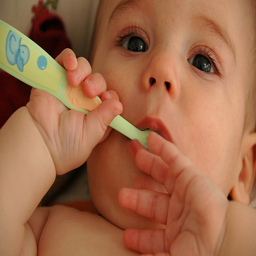
a small child brushing his teeth while laying on his back
A baby holding a tooth brush in it's mouth
A baby with a toothbrush in the mouth
A baby is holding a toothbrush, brushing his teeth.
A young baby is holding a tooth brush in it's mouth.